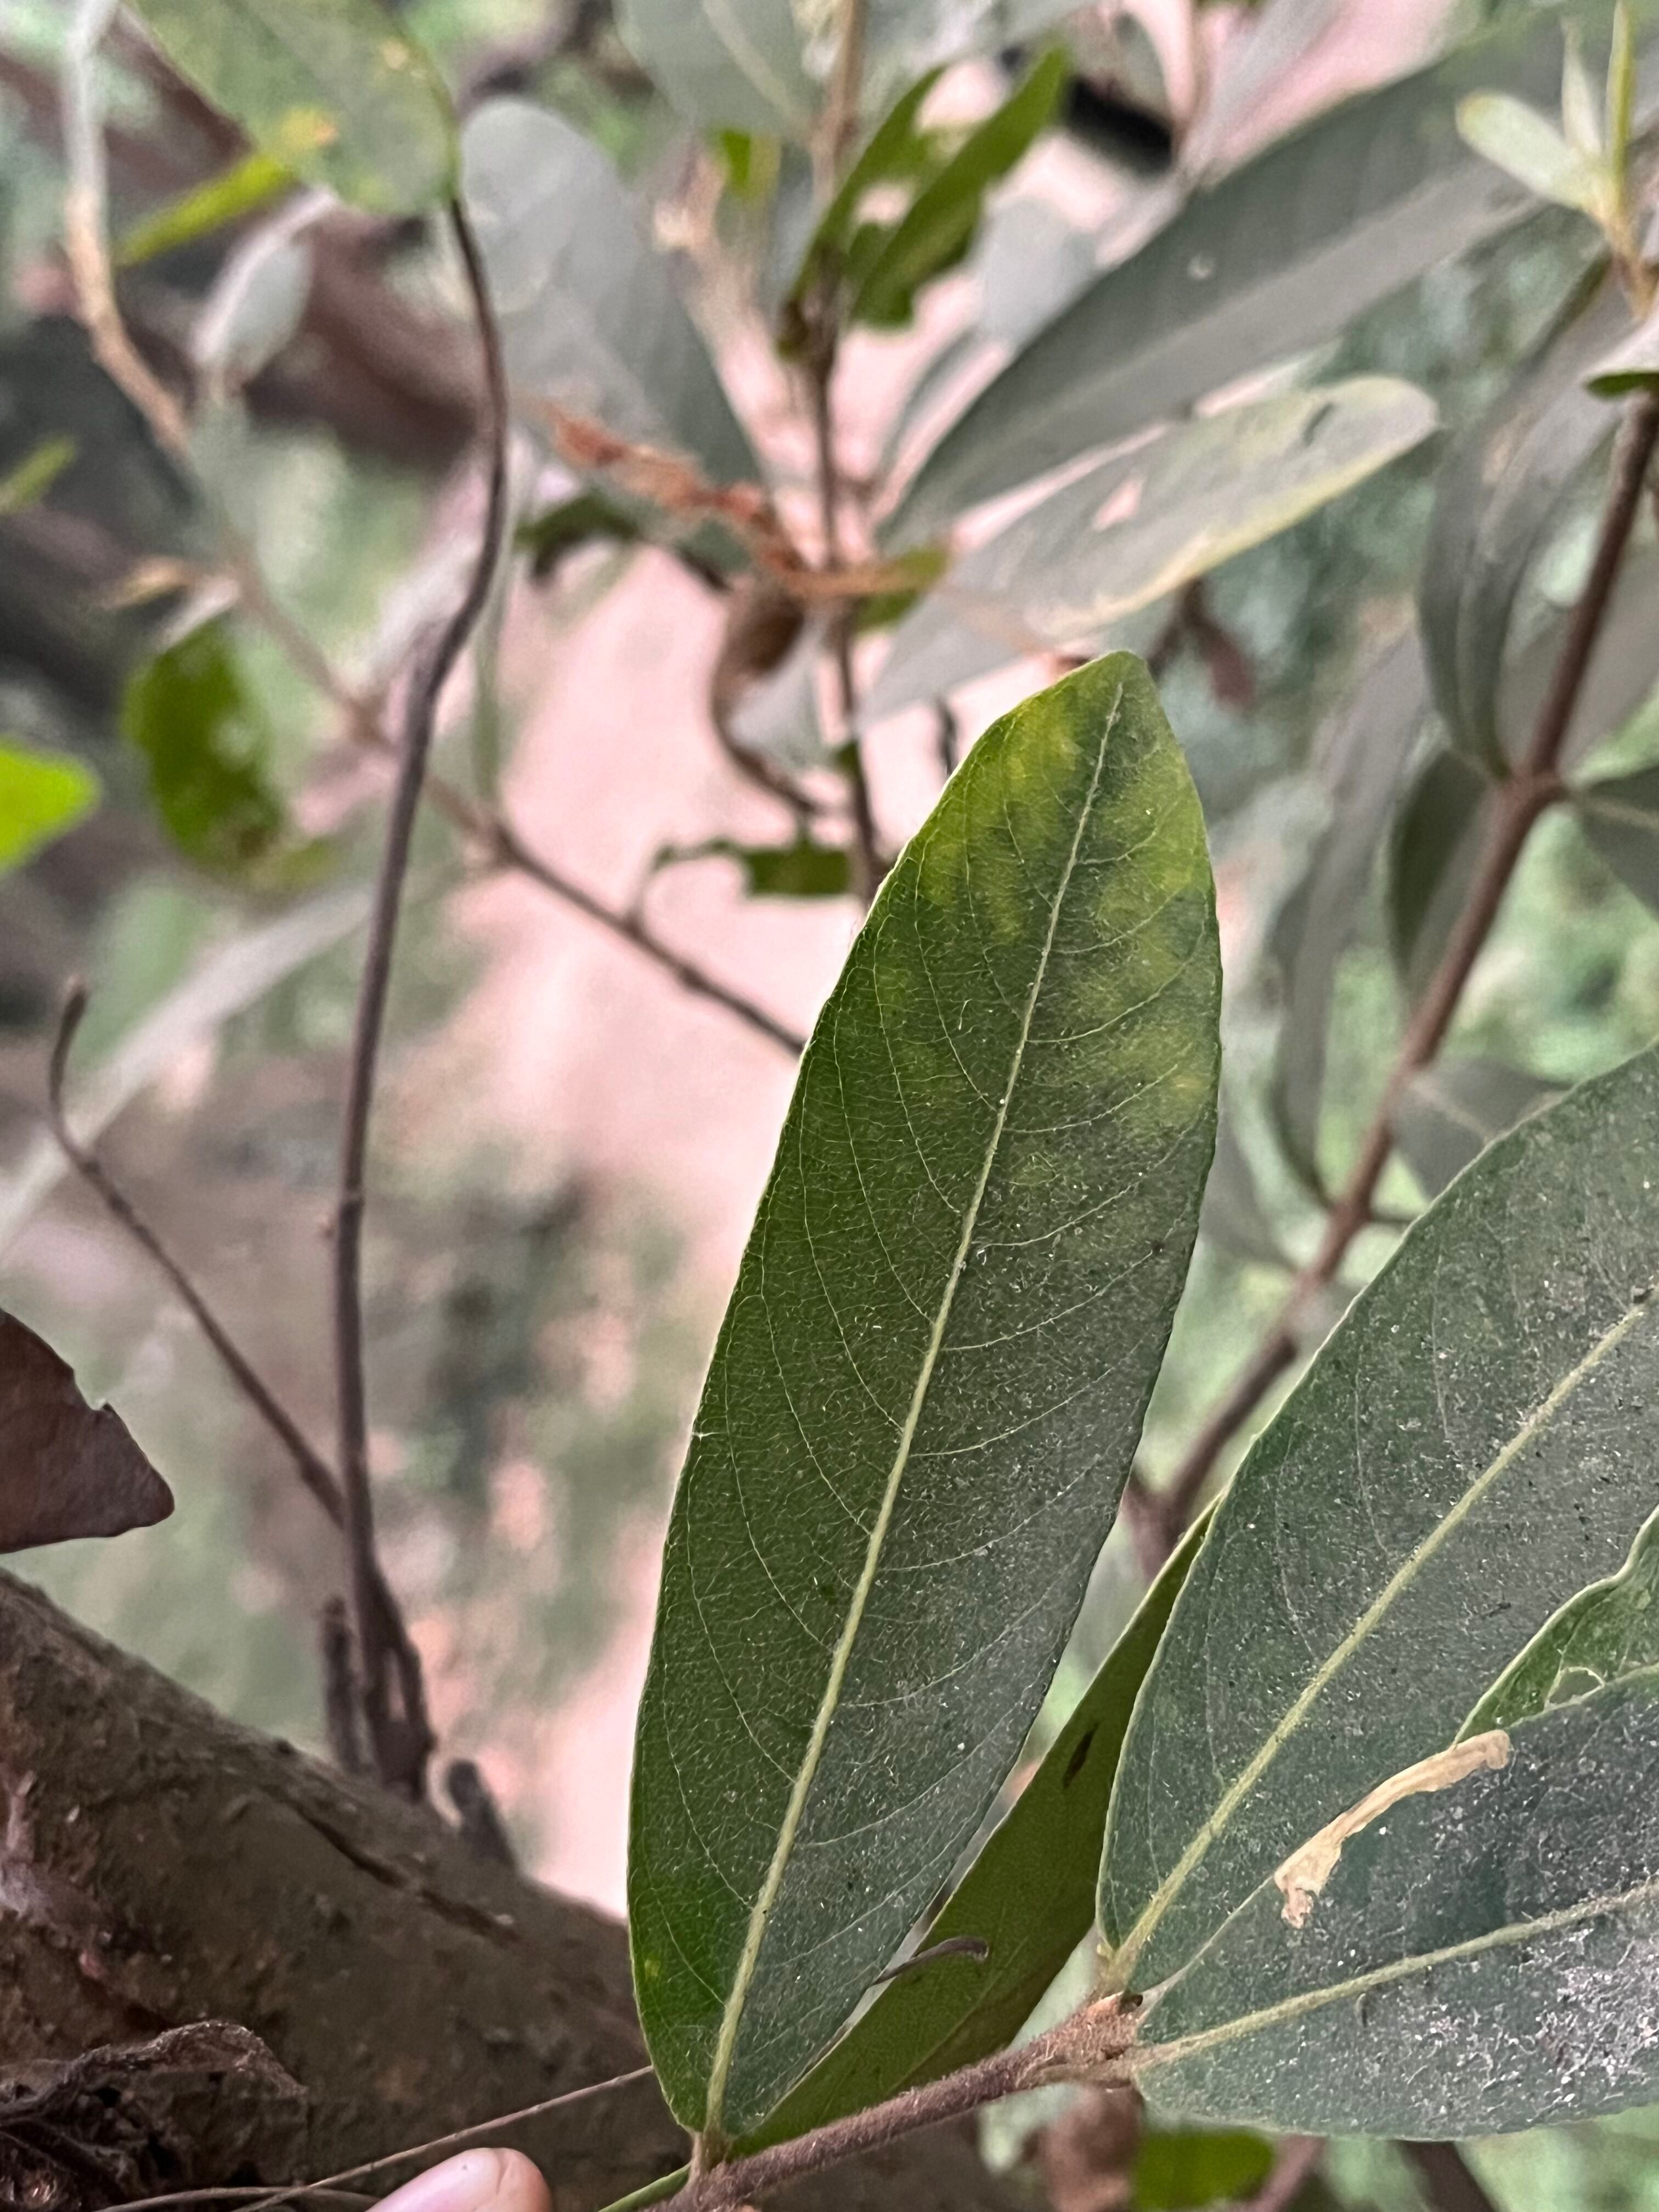
Plant species: terminalia-arjuna